Bolt action

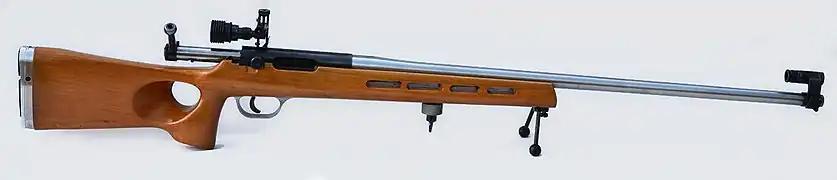
Swing Mk4 bolt action target rifle

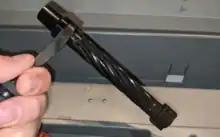
A Kelbly rifle action bolt that has been oiled to run smoothly

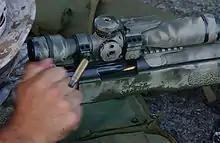
A US Marine extracts a spent round from an M40A3 using a bolt-action mechanism

Bolt action is a type of manual firearm action that is operated by "directly" manipulating the turn-bolt via a bolt handle, most commonly placed on the right-hand side of the firearm (as most users are right-handed). The majority of bolt-action firearms are rifles, but there are also some variants of shotguns and handguns that are bolt-action.